Teyana Taylor

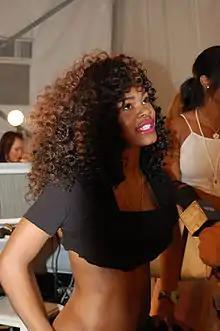
Taylor in 2008

In September 2006, 15-year-old Teyana Taylor was credited as the choreographer on the music video for American entertainer Beyoncé's hit single, "Ring the Alarm". In January 2007, Taylor was offered a contract to join Pharrell Williams' Star Trak Entertainment label, through Interscope Records. In February 2007, Taylor first entered into the public sphere through an episode on MTV's "My Super Sweet Sixteen", a show depicting over-the-top birthday parties for rich—and typically “spoiled” and confrontational—teenagers. In 2007, Taylor appeared in the music video for Jay-Z's single, "Blue Magic", where she can be seen dancing and popping.